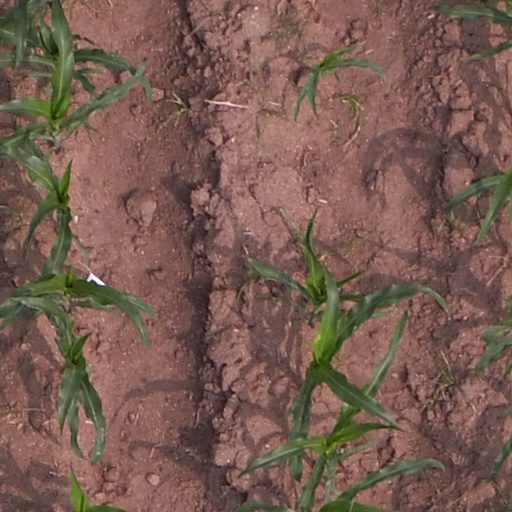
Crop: maize; corn